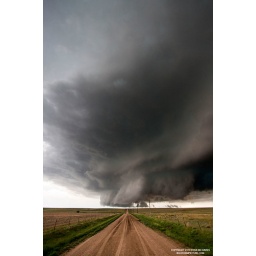
A wall cloud beneath a tornado-warned HP supercell in Colorado.